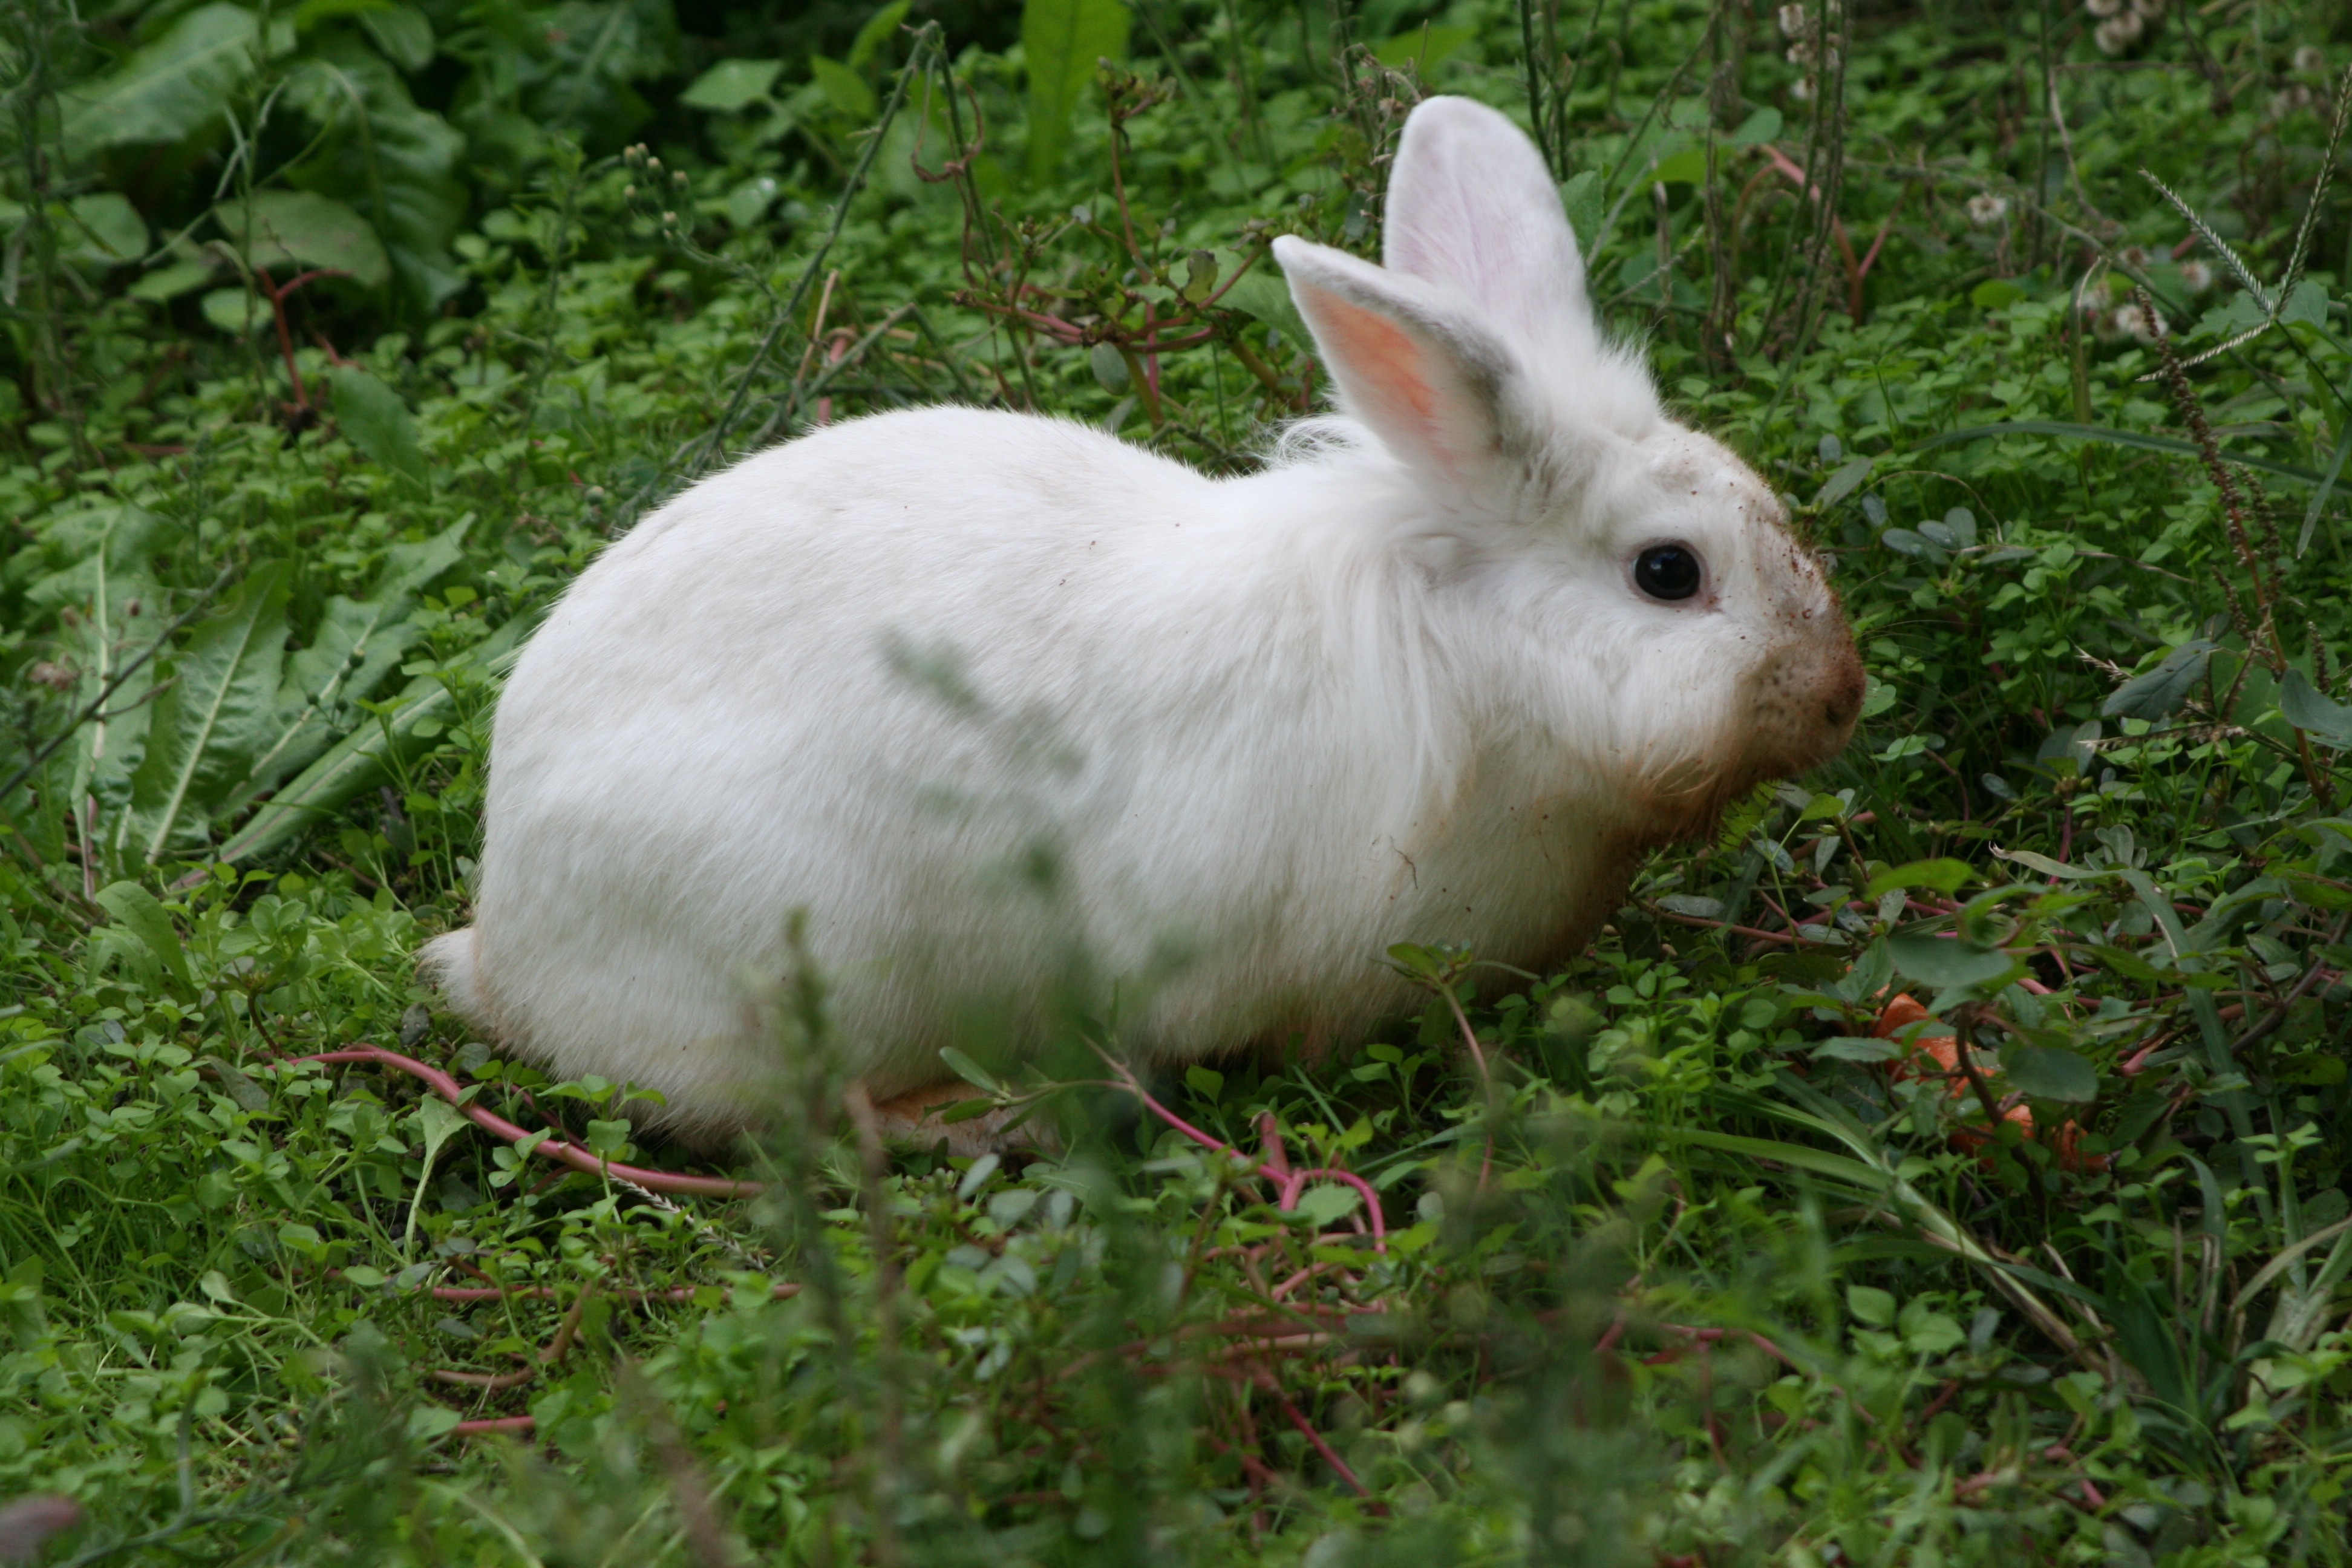
nature, grass, wilderness, animal, wildlife, wild, environment, mammal, fauna, rabbit, outdoors, zoology, vertebrate, bunny, species, domestic rabbit, rabits and hares